Galerie Buchholz

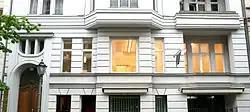
Outside view of the Berlin office, Fasanenstraße, Berlin

Galerie Buchholz is an art gallery specializing in international contemporary art with exhibition spaces in Cologne, Berlin and New York City. The gallery was founded in Cologne in 1986 by Daniel Buchholz, and today is run jointly with Christopher Müller.